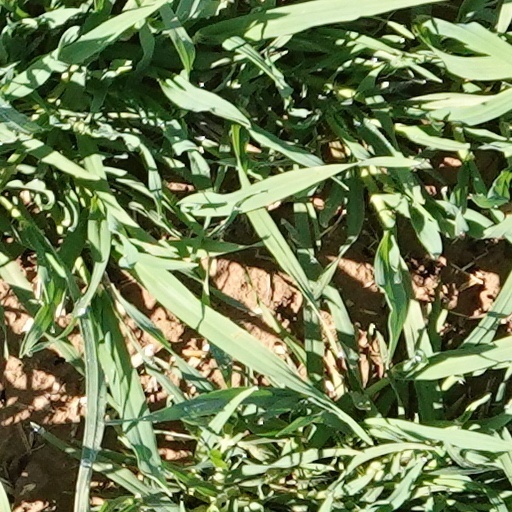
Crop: wheat